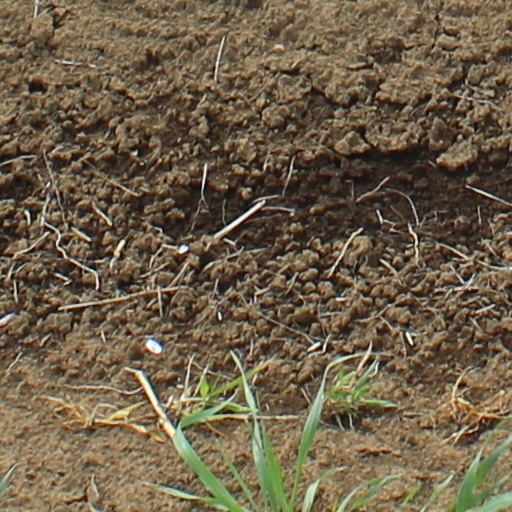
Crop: wheat